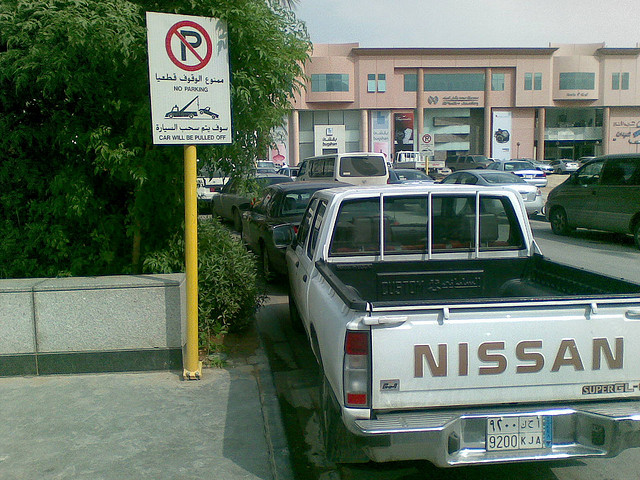
A small white truck parked on a street next to a no parking sign.

A truck is parked next to a no parking sign.

A truck is parked in a tow away zone.

A pickup truck parked in a no parking zone.

A parked nissan truck next to a no parking sign.